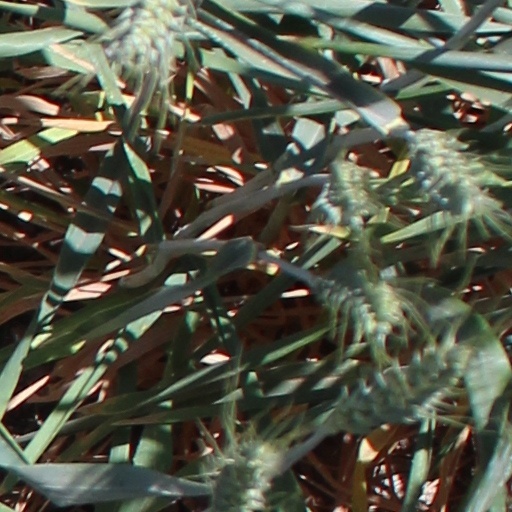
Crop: wheat